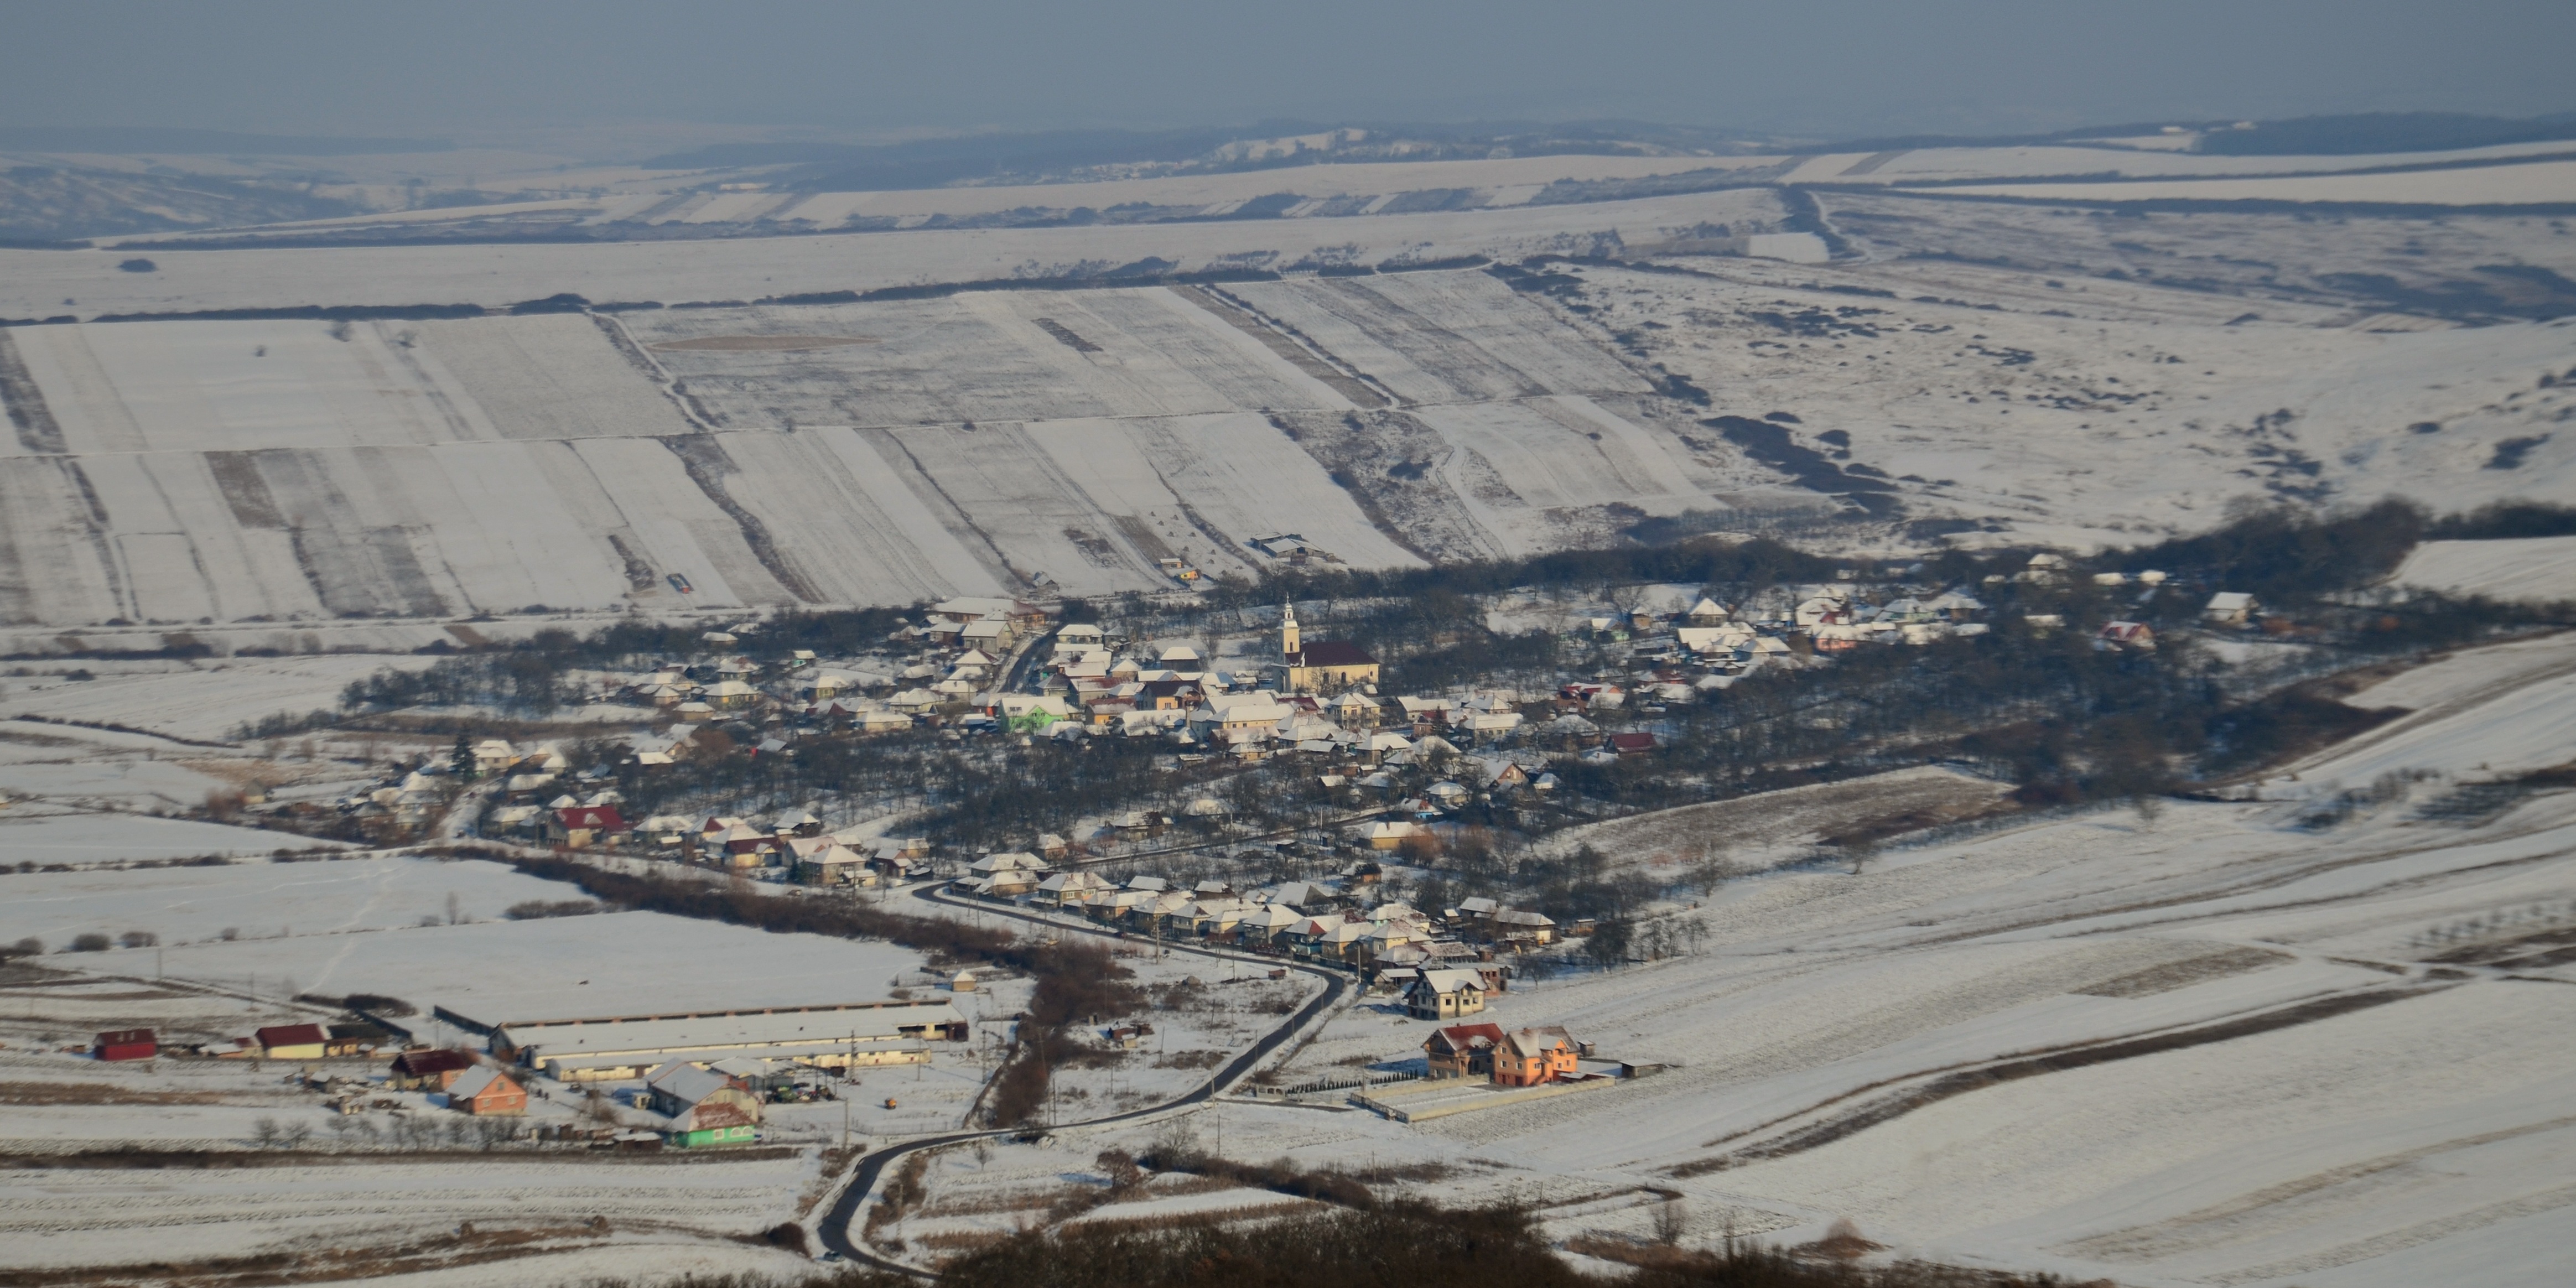
nature, snow, recreation, village, silence, infrastructure, serenity, piste, transylvania, aerial photography, geological phenomenon